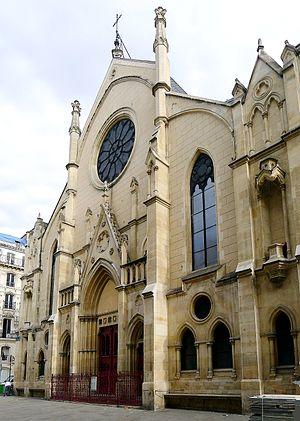
Eglise Saint-Eugène Sainte-Cécile - Paris IX
Les panneaux « Histoire de Paris » sont des panneaux d'information installés dans les rues de Paris devant certains des monuments parisiens.
Le quartier du Faubourg-Montmartre est le 35ᵉ quartier administratif de Paris situé au sud-est du 9ᵉ arrondissement.
L’église Saint-Eugène-Sainte-Cécile, appelée couramment église Saint-Eugène, est une église catholique située au 6, rue Sainte-Cécile, dans le 9ᵉ arrondissement de Paris. Elle fait l’objet d’un classement au titre des monuments historiques depuis le 21 mars 1983. La messe y est célébrée quotidiennement dans les deux formes du rite romain.